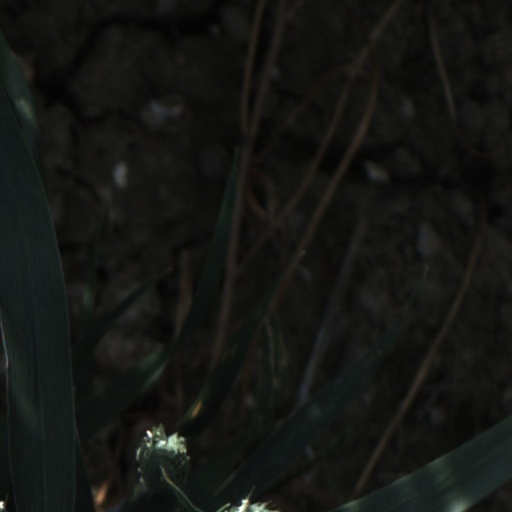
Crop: wheat